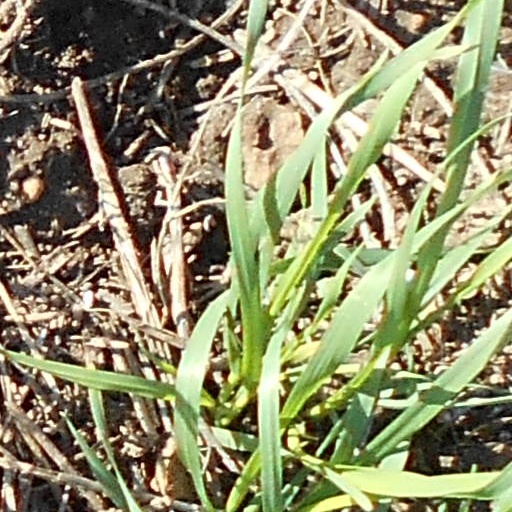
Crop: wheat